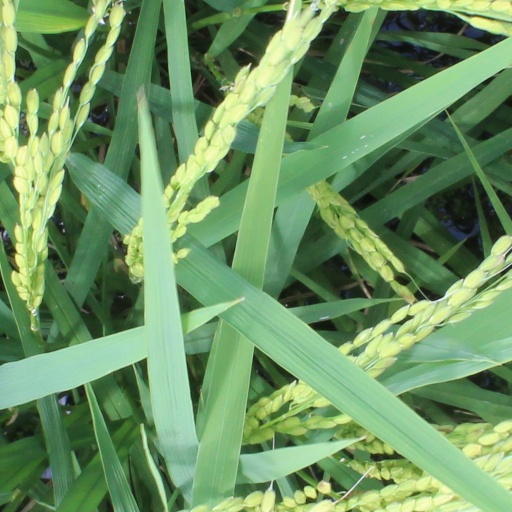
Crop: rice